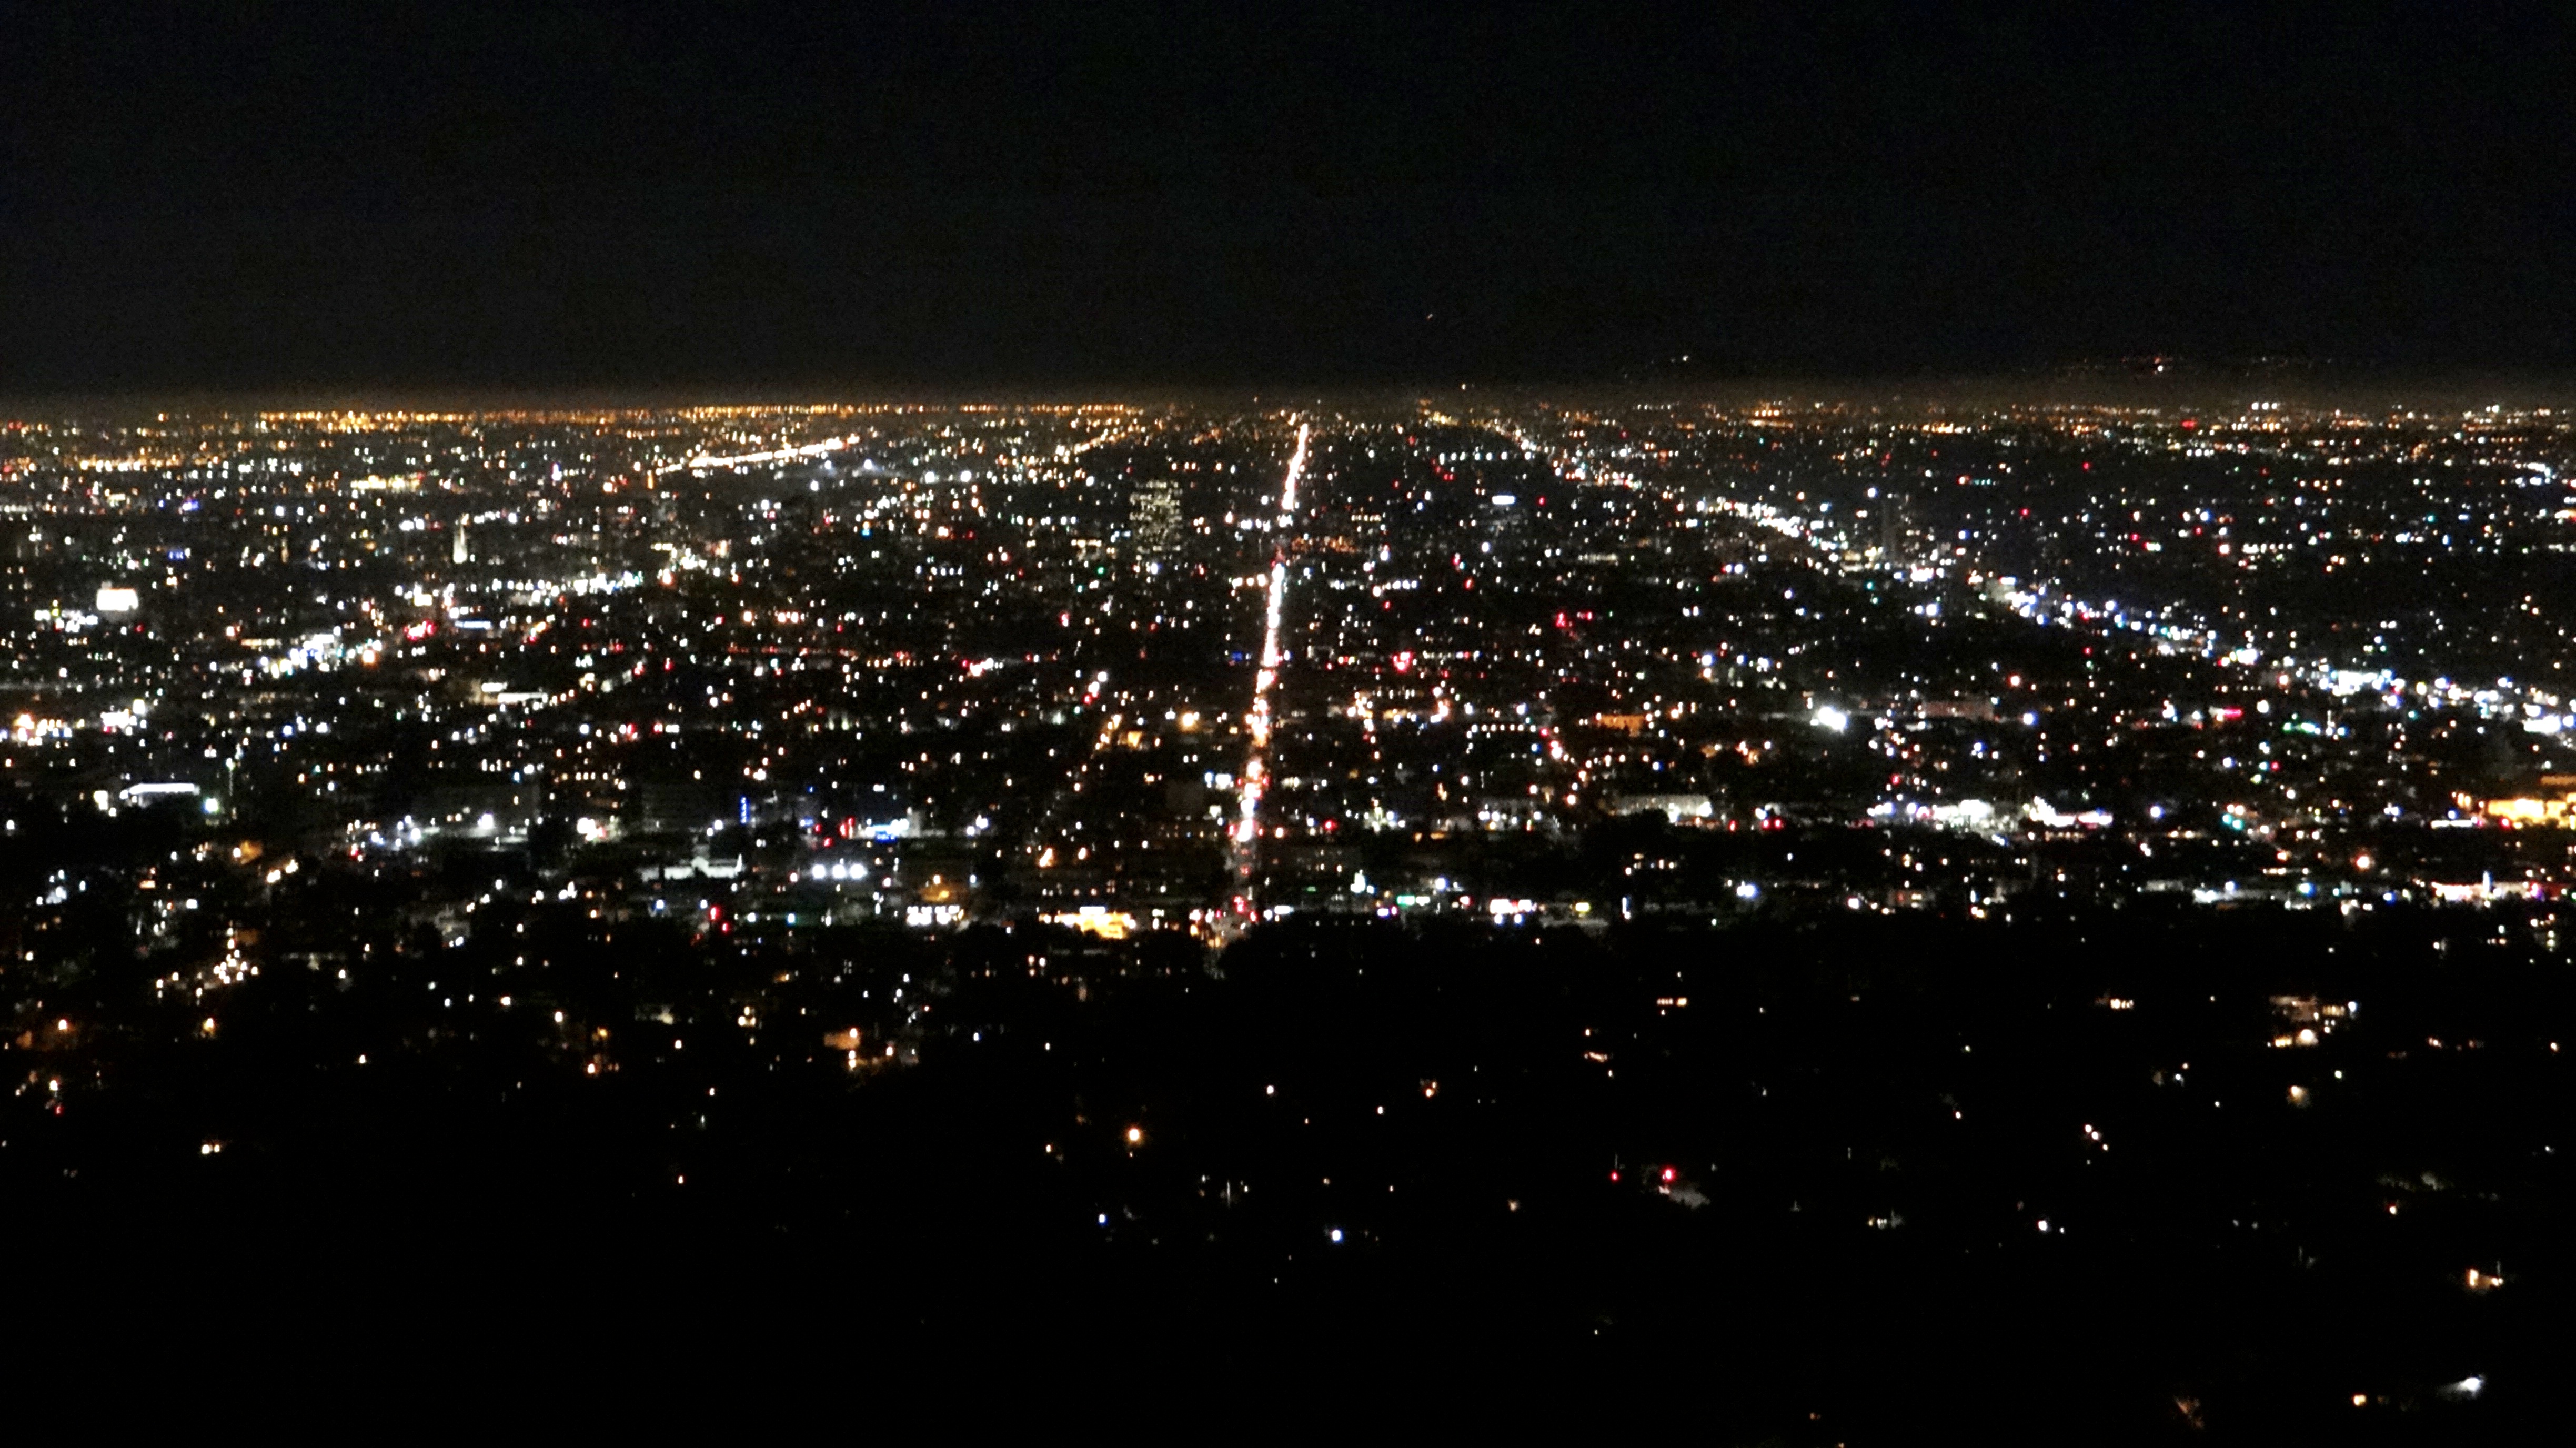
horizon, light, skyline, night, city, cityscape, dusk, evening, reflection, darkness, atmosphere of earth